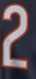
Number: 2